Ahomisation

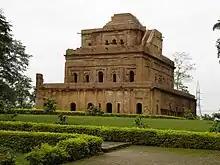
Kareng Ghar made by one of the Ahom Kings situated at Garhgaon

Ahomisation was an assimilation process in the former Ahom kingdom of Assam by which the people from different ethnic groups in the region became a part of what is now considered as the Ahom population.